Berkeley Art Museum and Pacific Film Archive

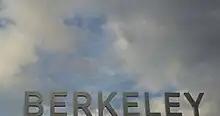
Berkeley Art Museum sign (detail), photo by Steven Saylor.

In 2008, BAMPFA unveiled plans for a new museum building, to be designed by the Japanese architect Toyo Ito and located in downtown Berkeley, across the street from UC Berkeley's main entrance. In 2009 construction of Ito's planned design was cancelled. Citing the weak economy and trouble raising necessary funds, BAMPFA decided to re-construct and enlarge (rather than completely demolish) the former University of California Press printing plant at that site, a 1939 Art Deco building on the California Register of Historic Resources and qualified to be on the National Register of Historic Places because of its role in the publication of the United Nations Charter.